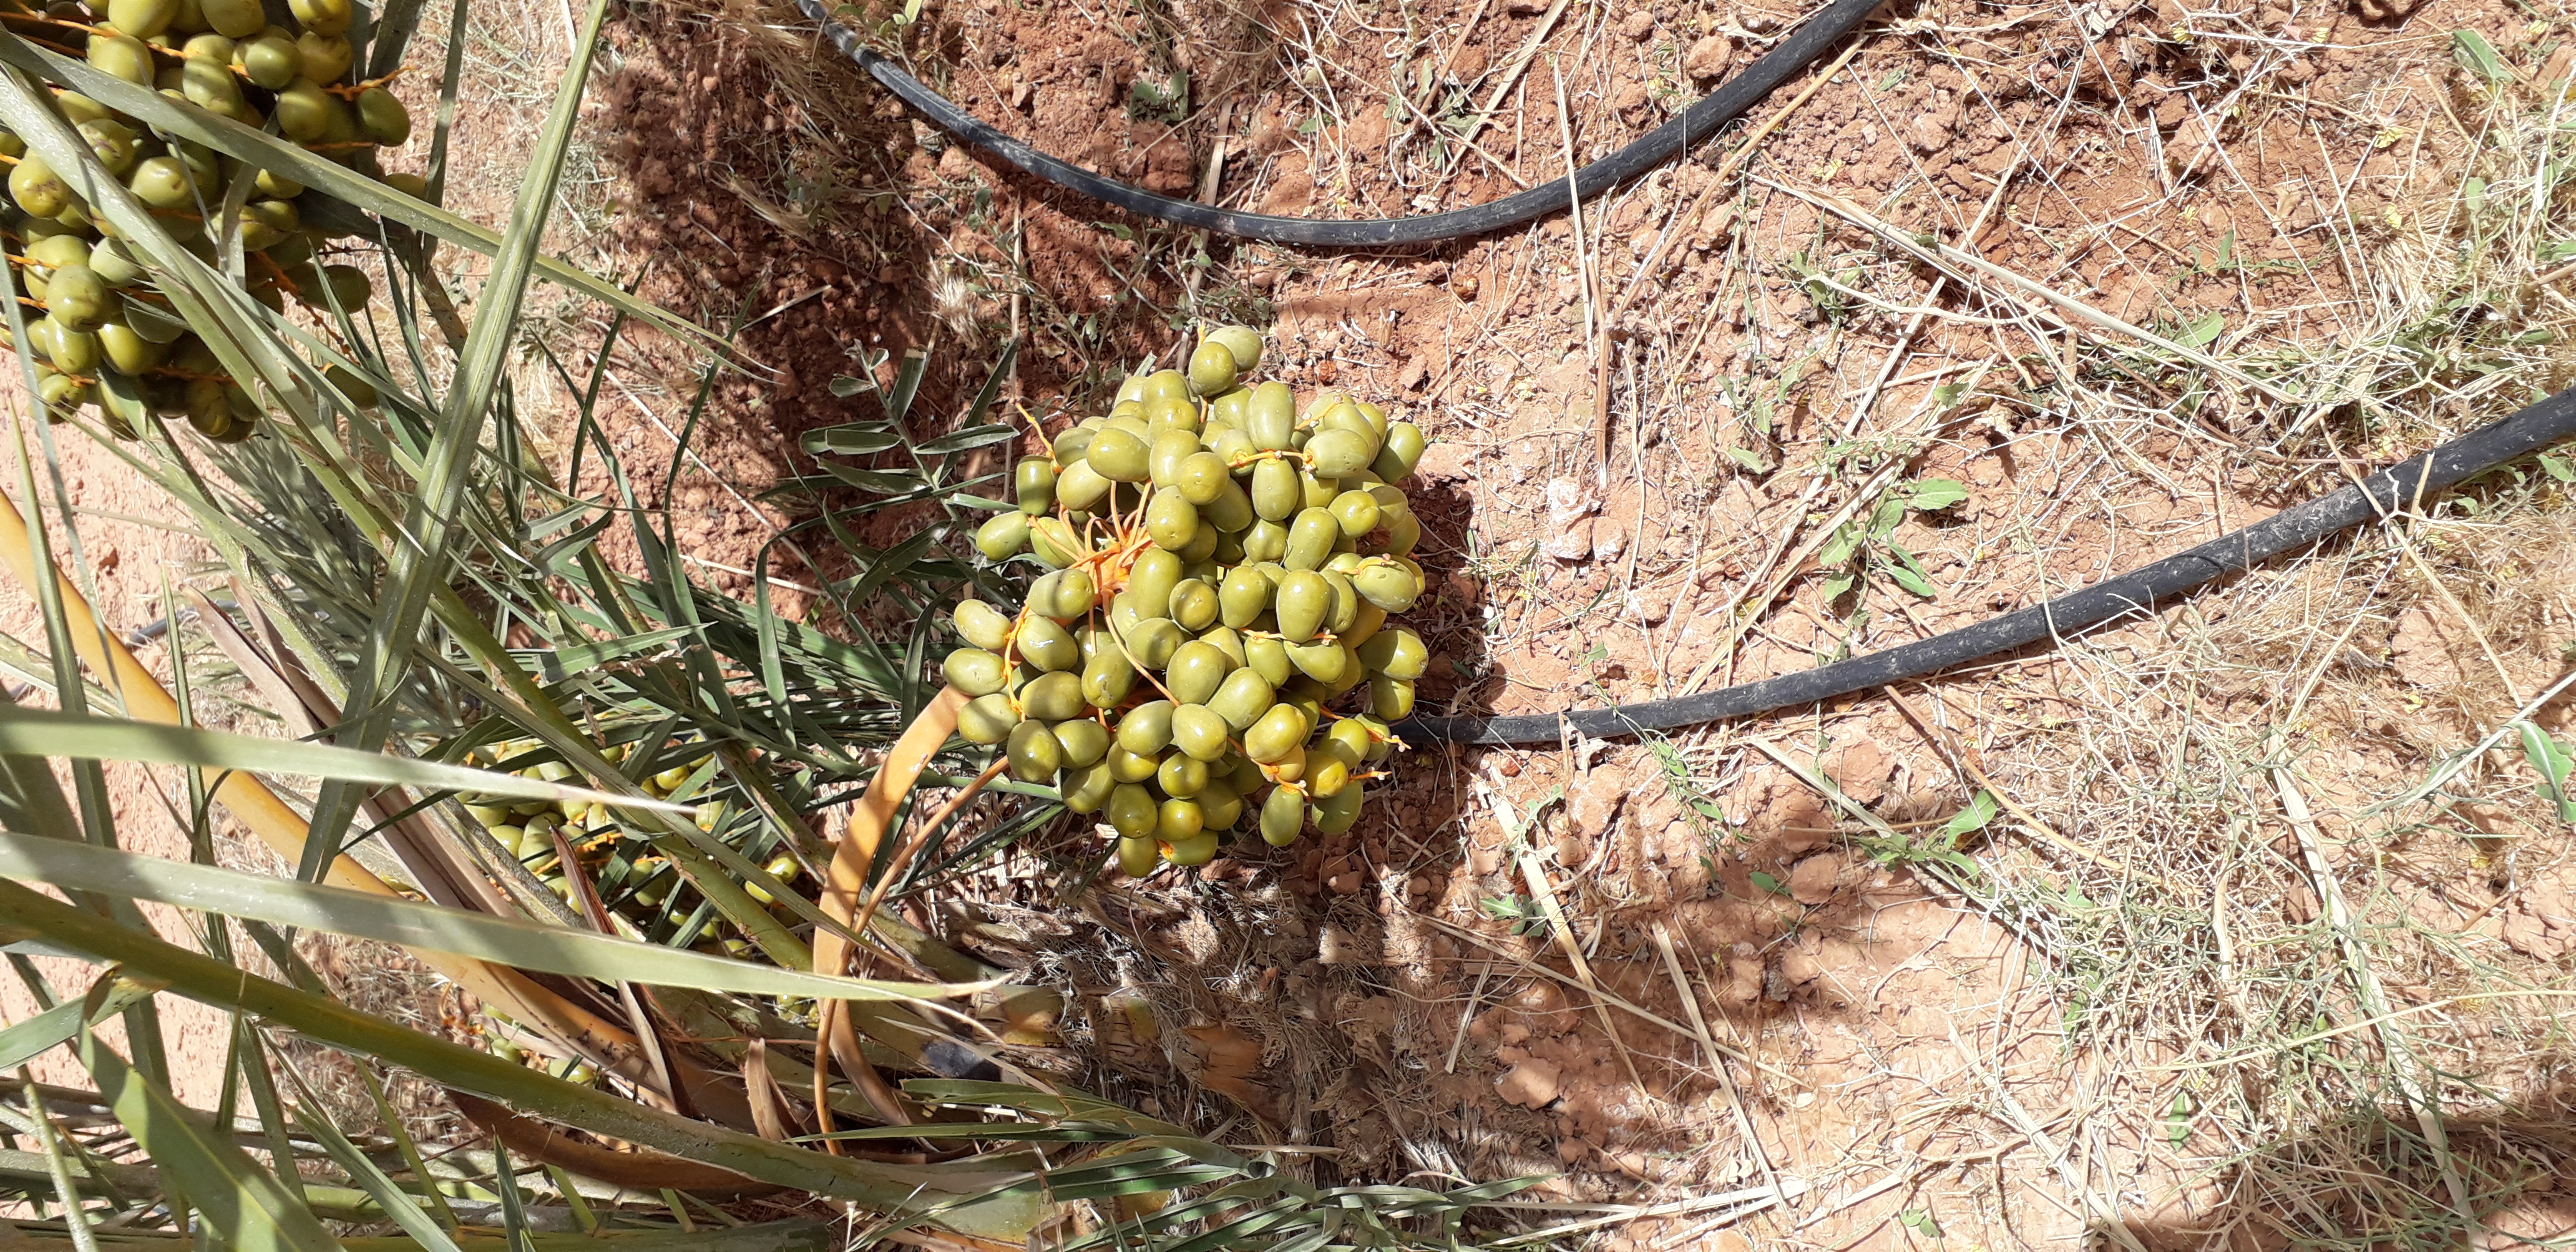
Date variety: Boufagous